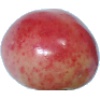
Label: cherry_rainier